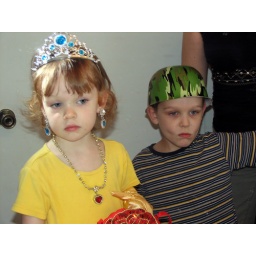
Regarding themselves in the mirror with their new dress up things